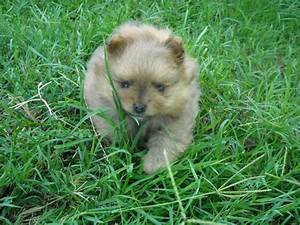
Label: cane